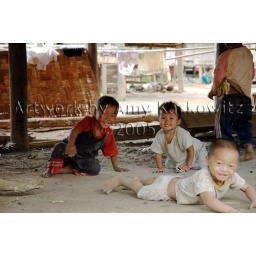
These boys were playing under one of the houses in the village in Chiang Mai, Thailand. Summer 2005.